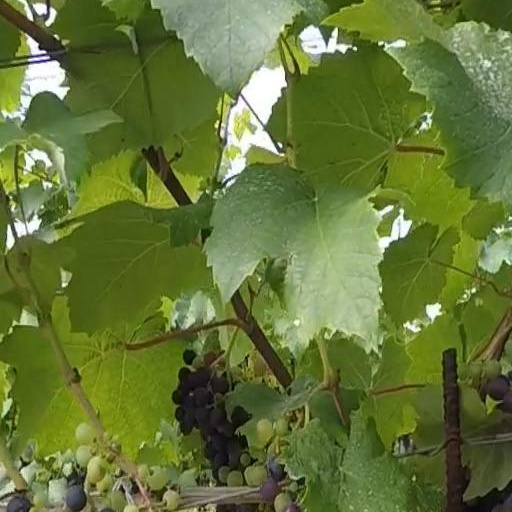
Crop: grape